Ethnic groups in Baltimore

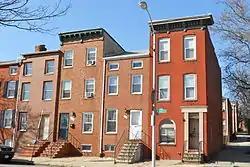
Baltimore's former Little Lithuania, Hollins-Roundhouse Historic District, March 2012.

The first Greeks in Baltimore were nine young boys who arrived as refugees of the Chios Massacre, the slaughter of tens of thousands of Greeks on the island of Chios at the hands of the Ottomans during the Greek War of Independence. However, Greek immigration to Baltimore did not begin in significant numbers until the 1890s. Early Greek settlers established the Greek Orthodox Church "Evangelismos" in 1906 and the Greek Orthodox Cathedral of the Annunciation in 1909. By the 1920s, a vibrant yet small Greek community had been firmly established. The peak of the Greek migration to Baltimore was between the 1930s and the 1950s.